Icelandic turf house

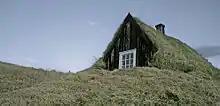
Turf house with a wooden "gafli" in Iceland.

Icelandic architecture changed in many ways in more than 1,000 years after the turf houses were being constructed. The first evolutionary step happened in the 14th century, when the Viking-style longhouses were gradually abandoned and replaced with many small and specialized interconnected buildings. Then in the late 18th century a new style started to gain momentum, the "burstabær", with its wooden ends or "gaflar". This is the most commonly depicted version of the Icelandic turf houses and many such survived well into the 20th century. This style was then slowly replaced with the urban building style of wooden house clothed in corrugated iron, which in turn was replaced with the earthquake-resistant reinforced concrete building.